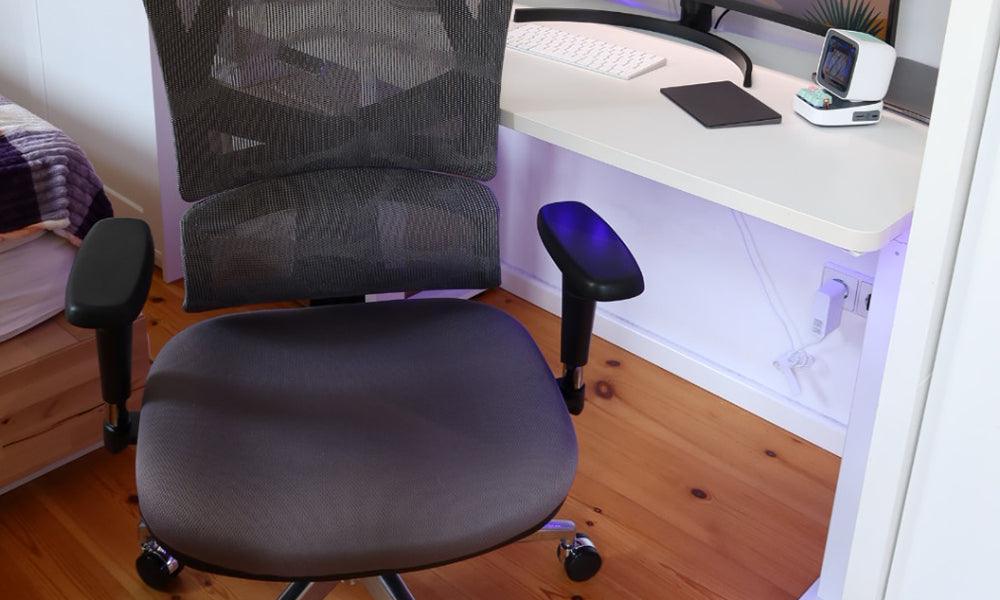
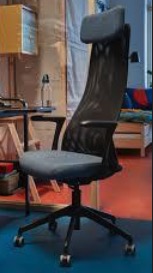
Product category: items_chair
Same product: no